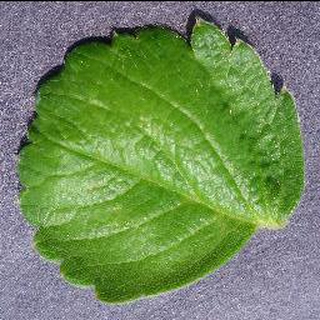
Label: healthy_strawberry